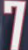
Number: 7